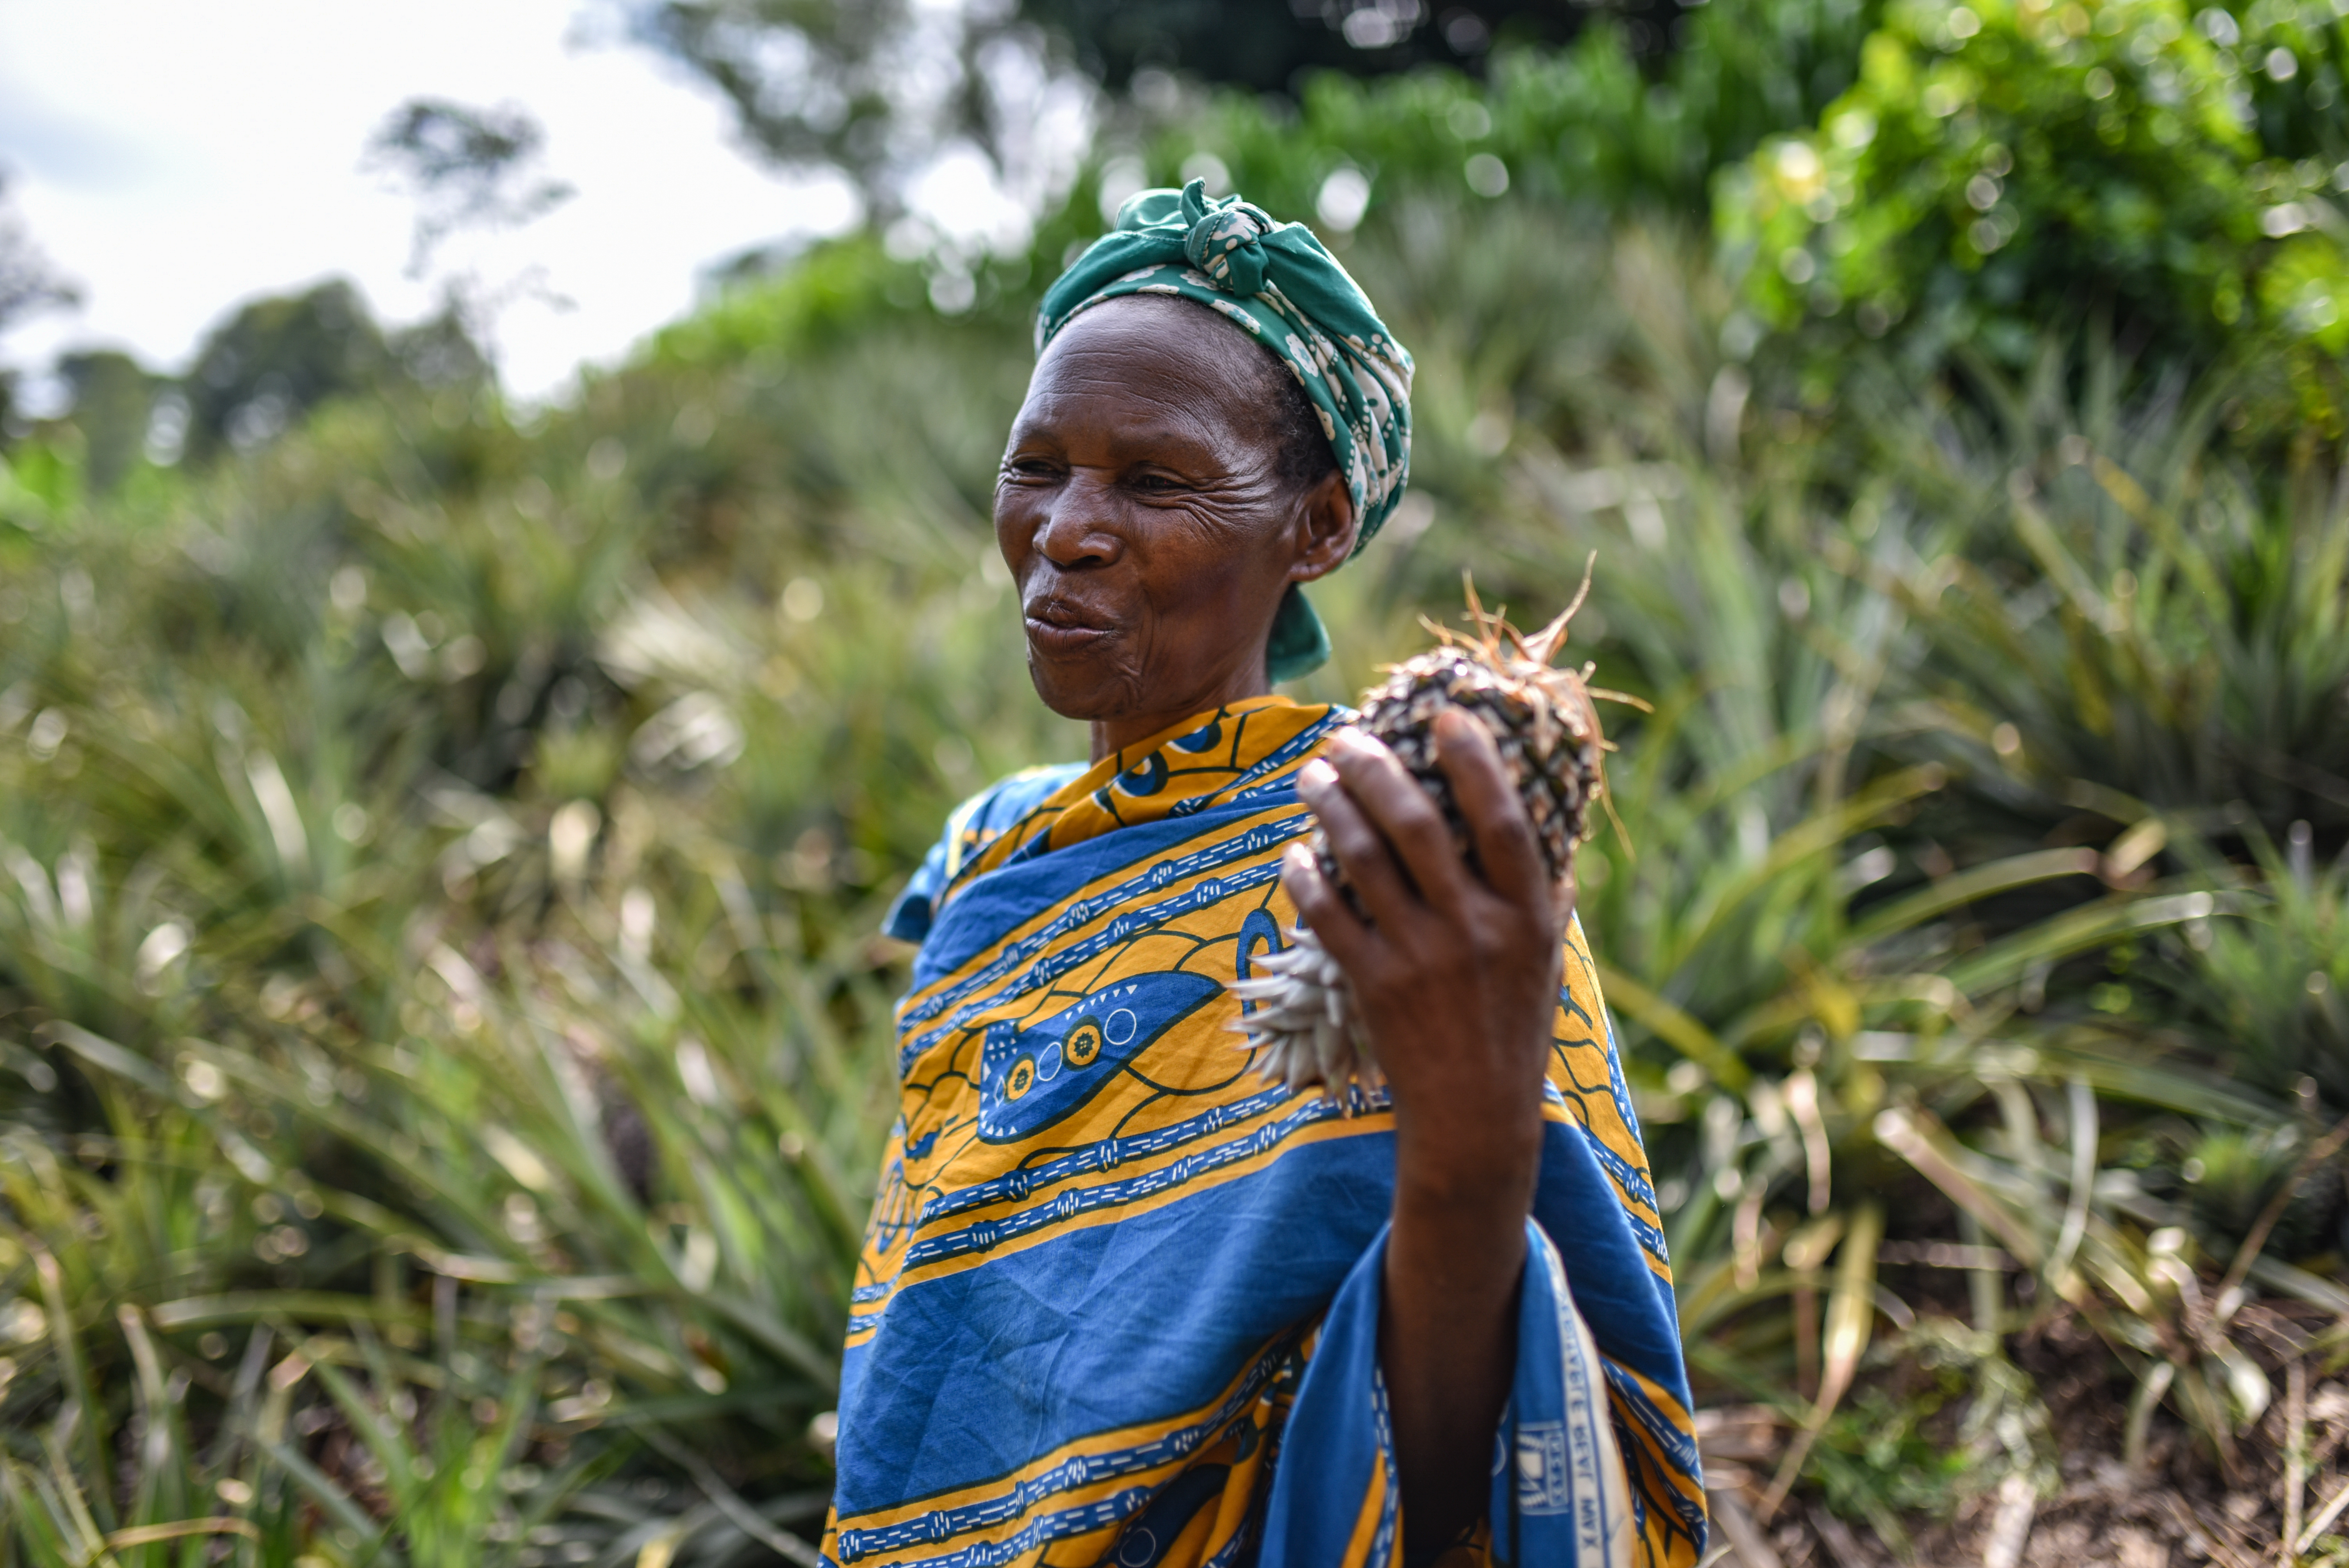
people, tribe, adaptation, child, community, water, smile, grass, grass family, rural area, farmer, crop, plant, village, soil, happy, field, agriculture, tradition